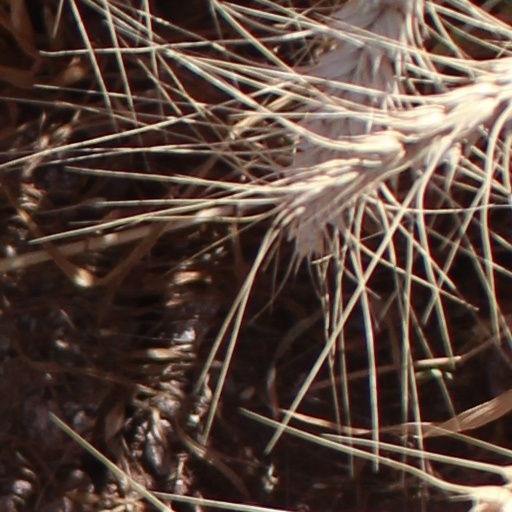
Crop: wheat